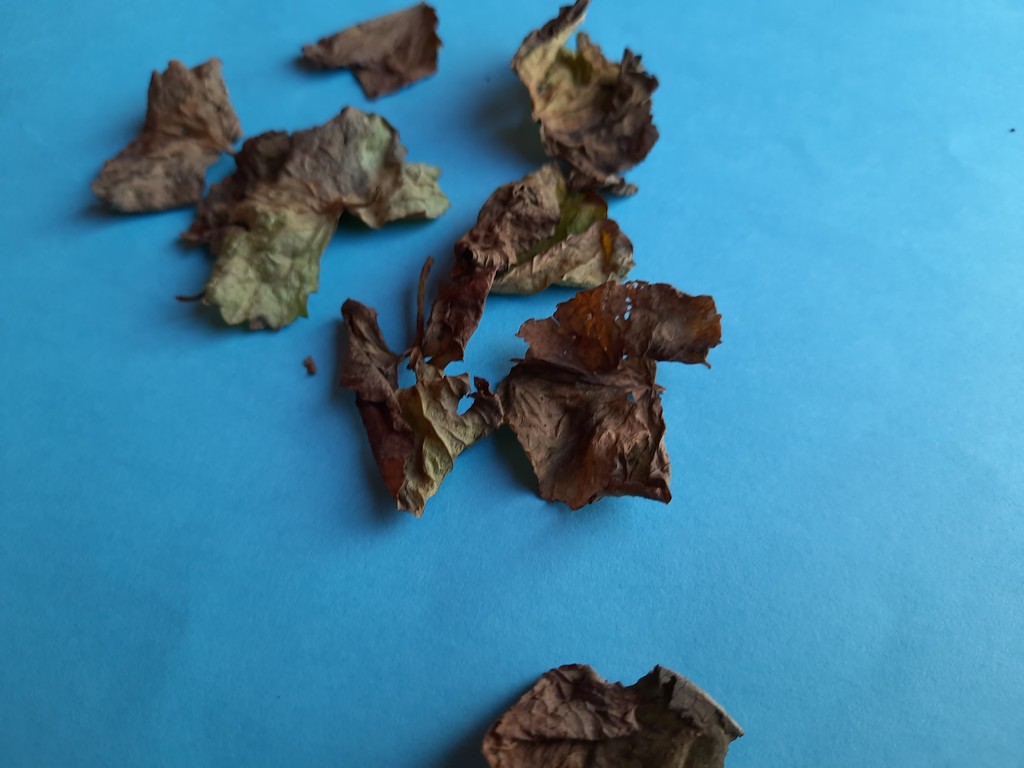
Label: Dried